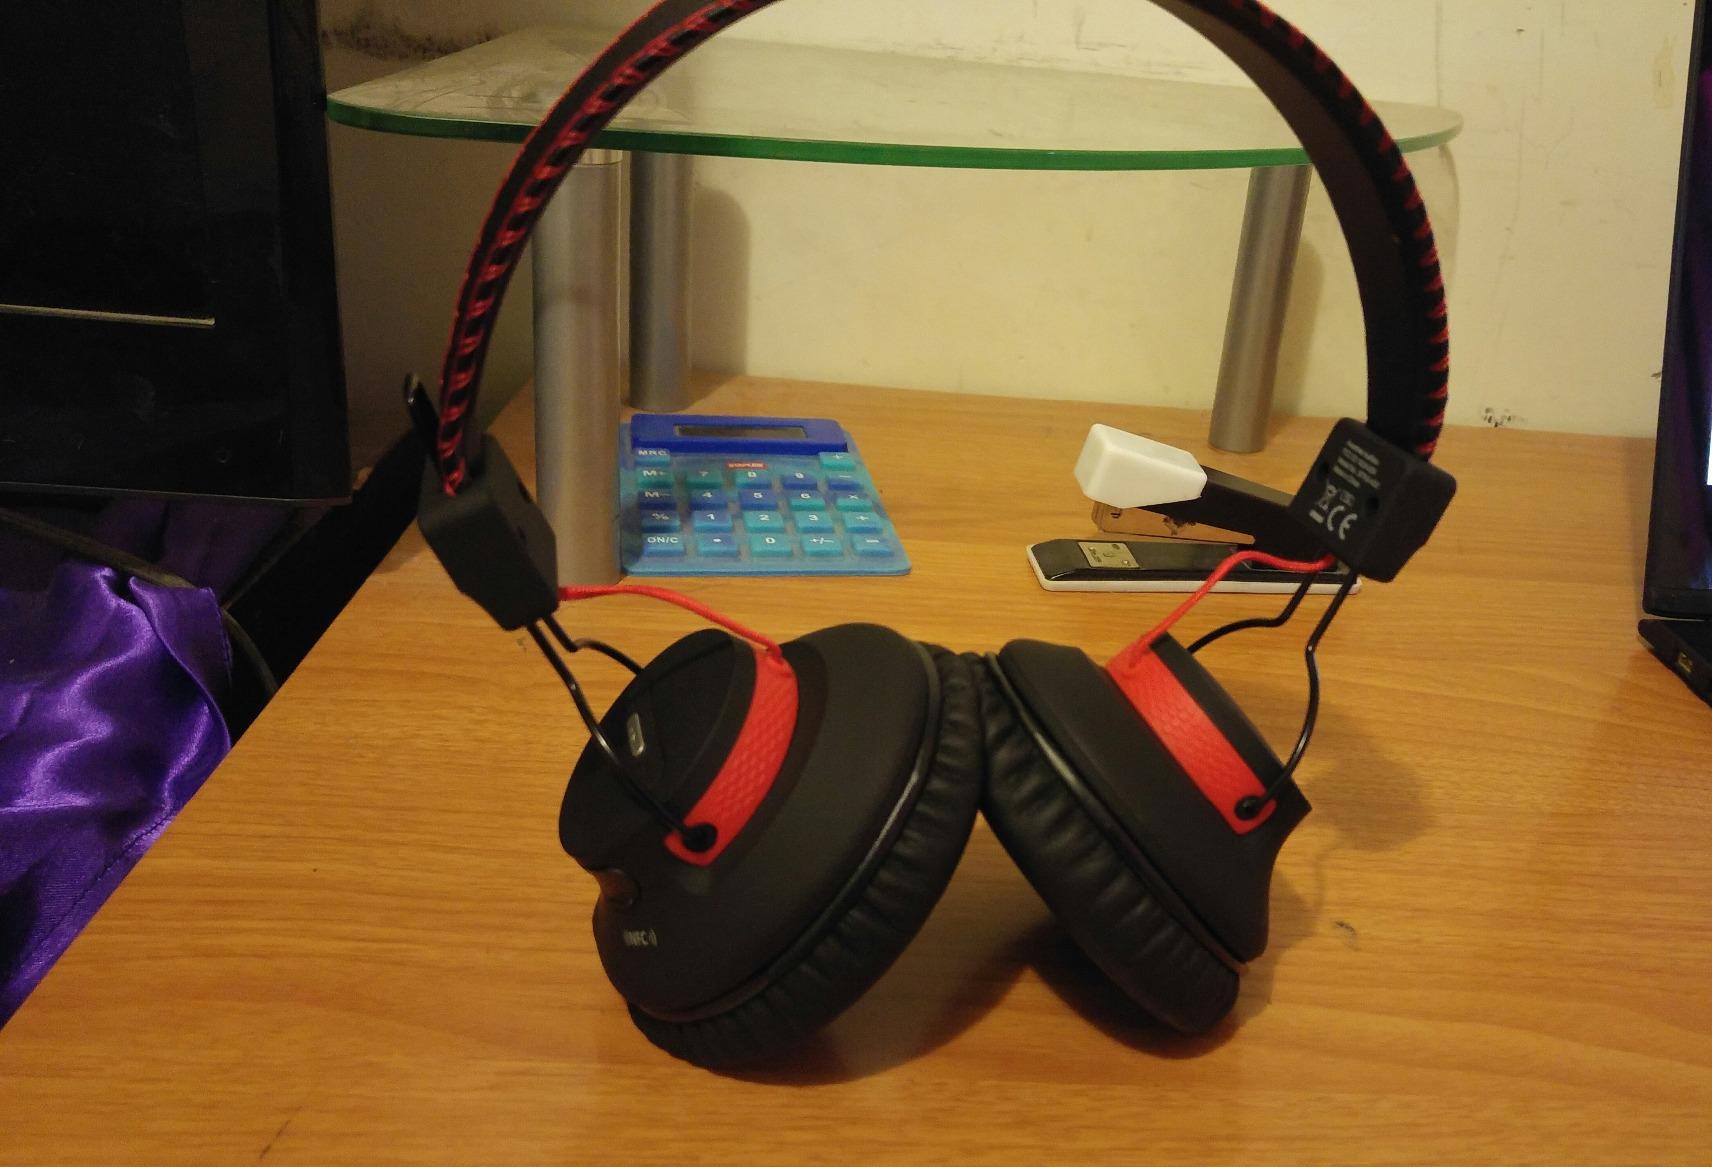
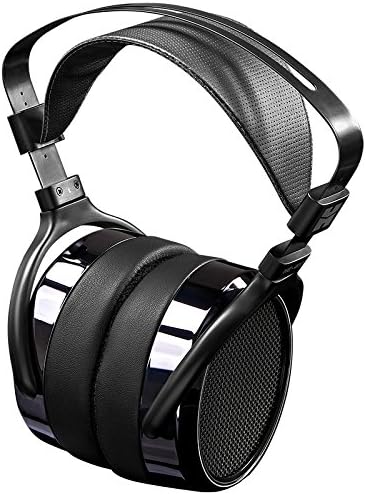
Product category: headphones
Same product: no